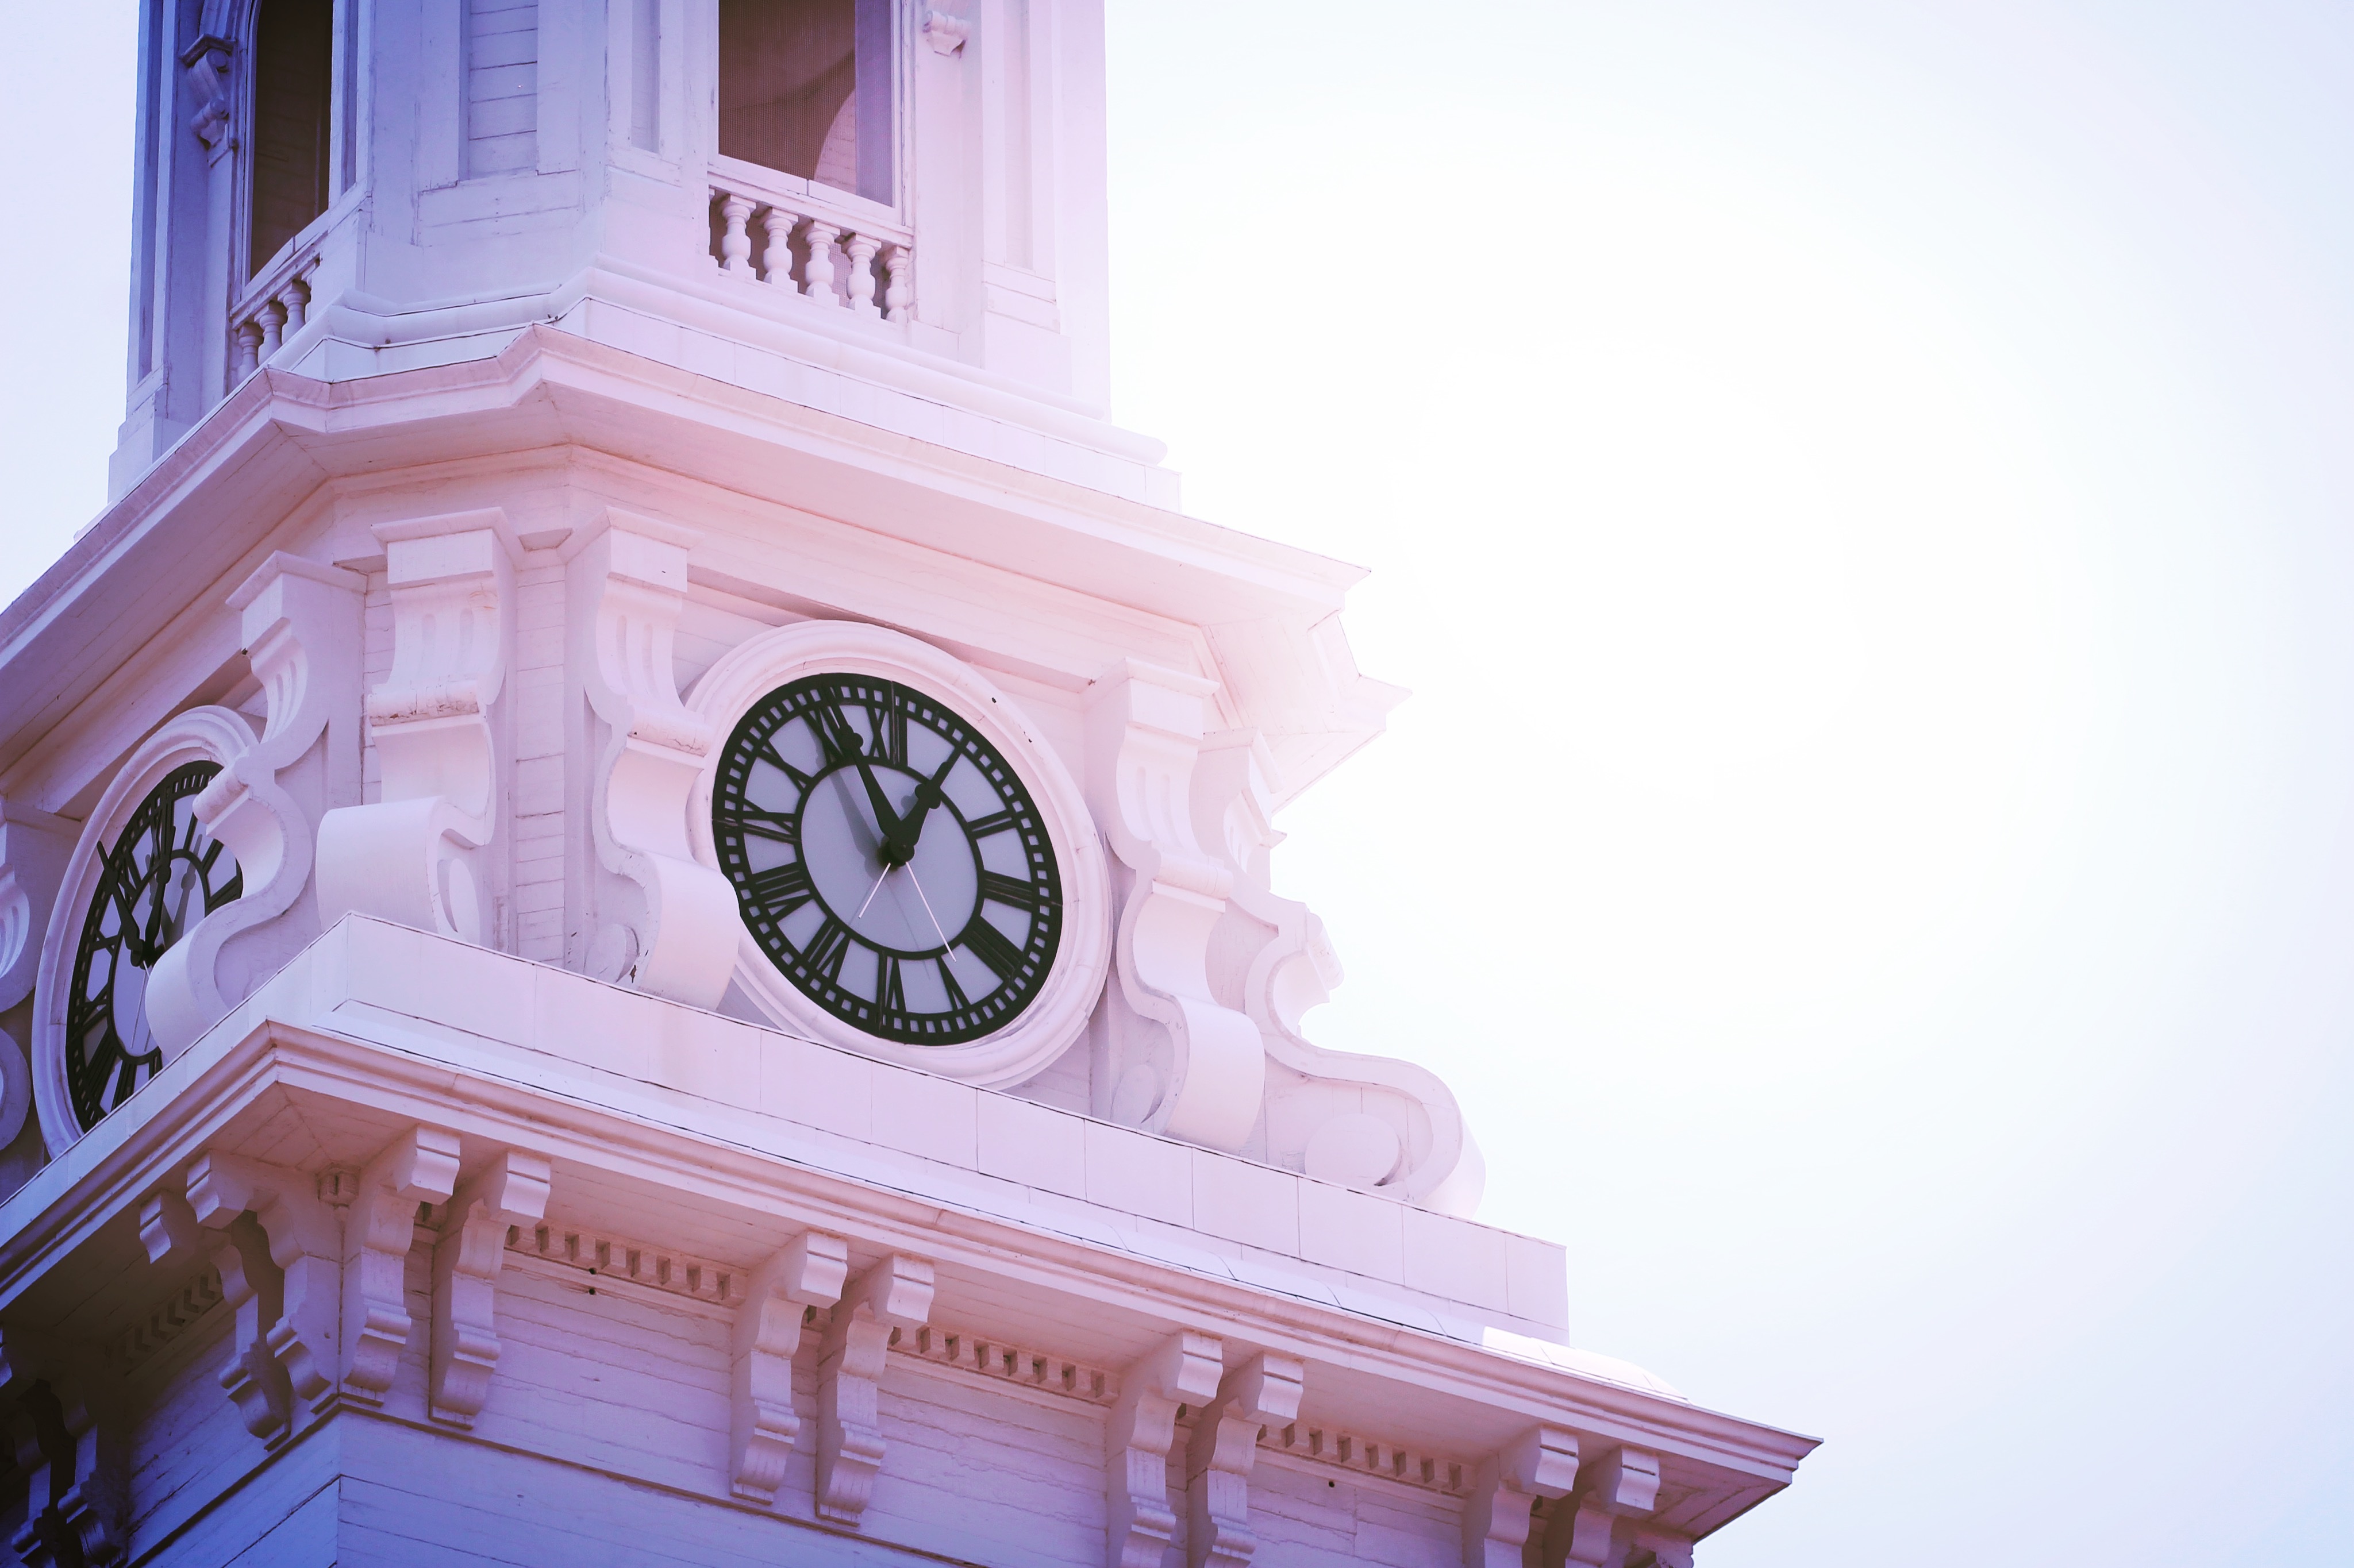
architecture, white, house, color, facade, blue, shape